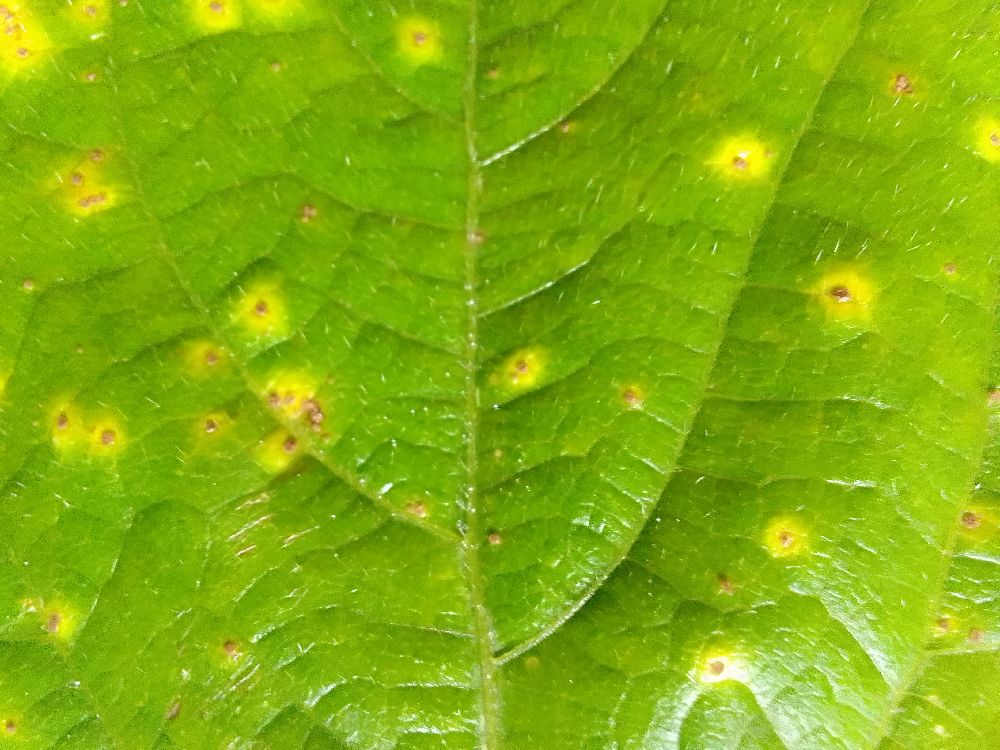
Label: rust